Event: Nepal Earthquake
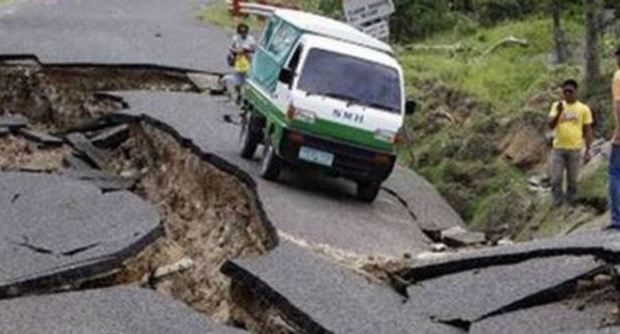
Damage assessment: damage